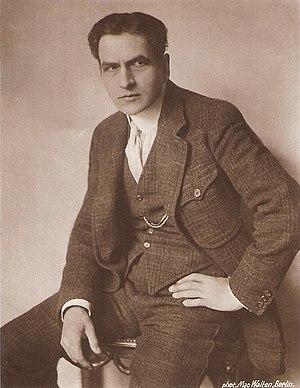
Bruno Decarli fut un acteur allemand actif dans le théâtre et le cinéma muet.